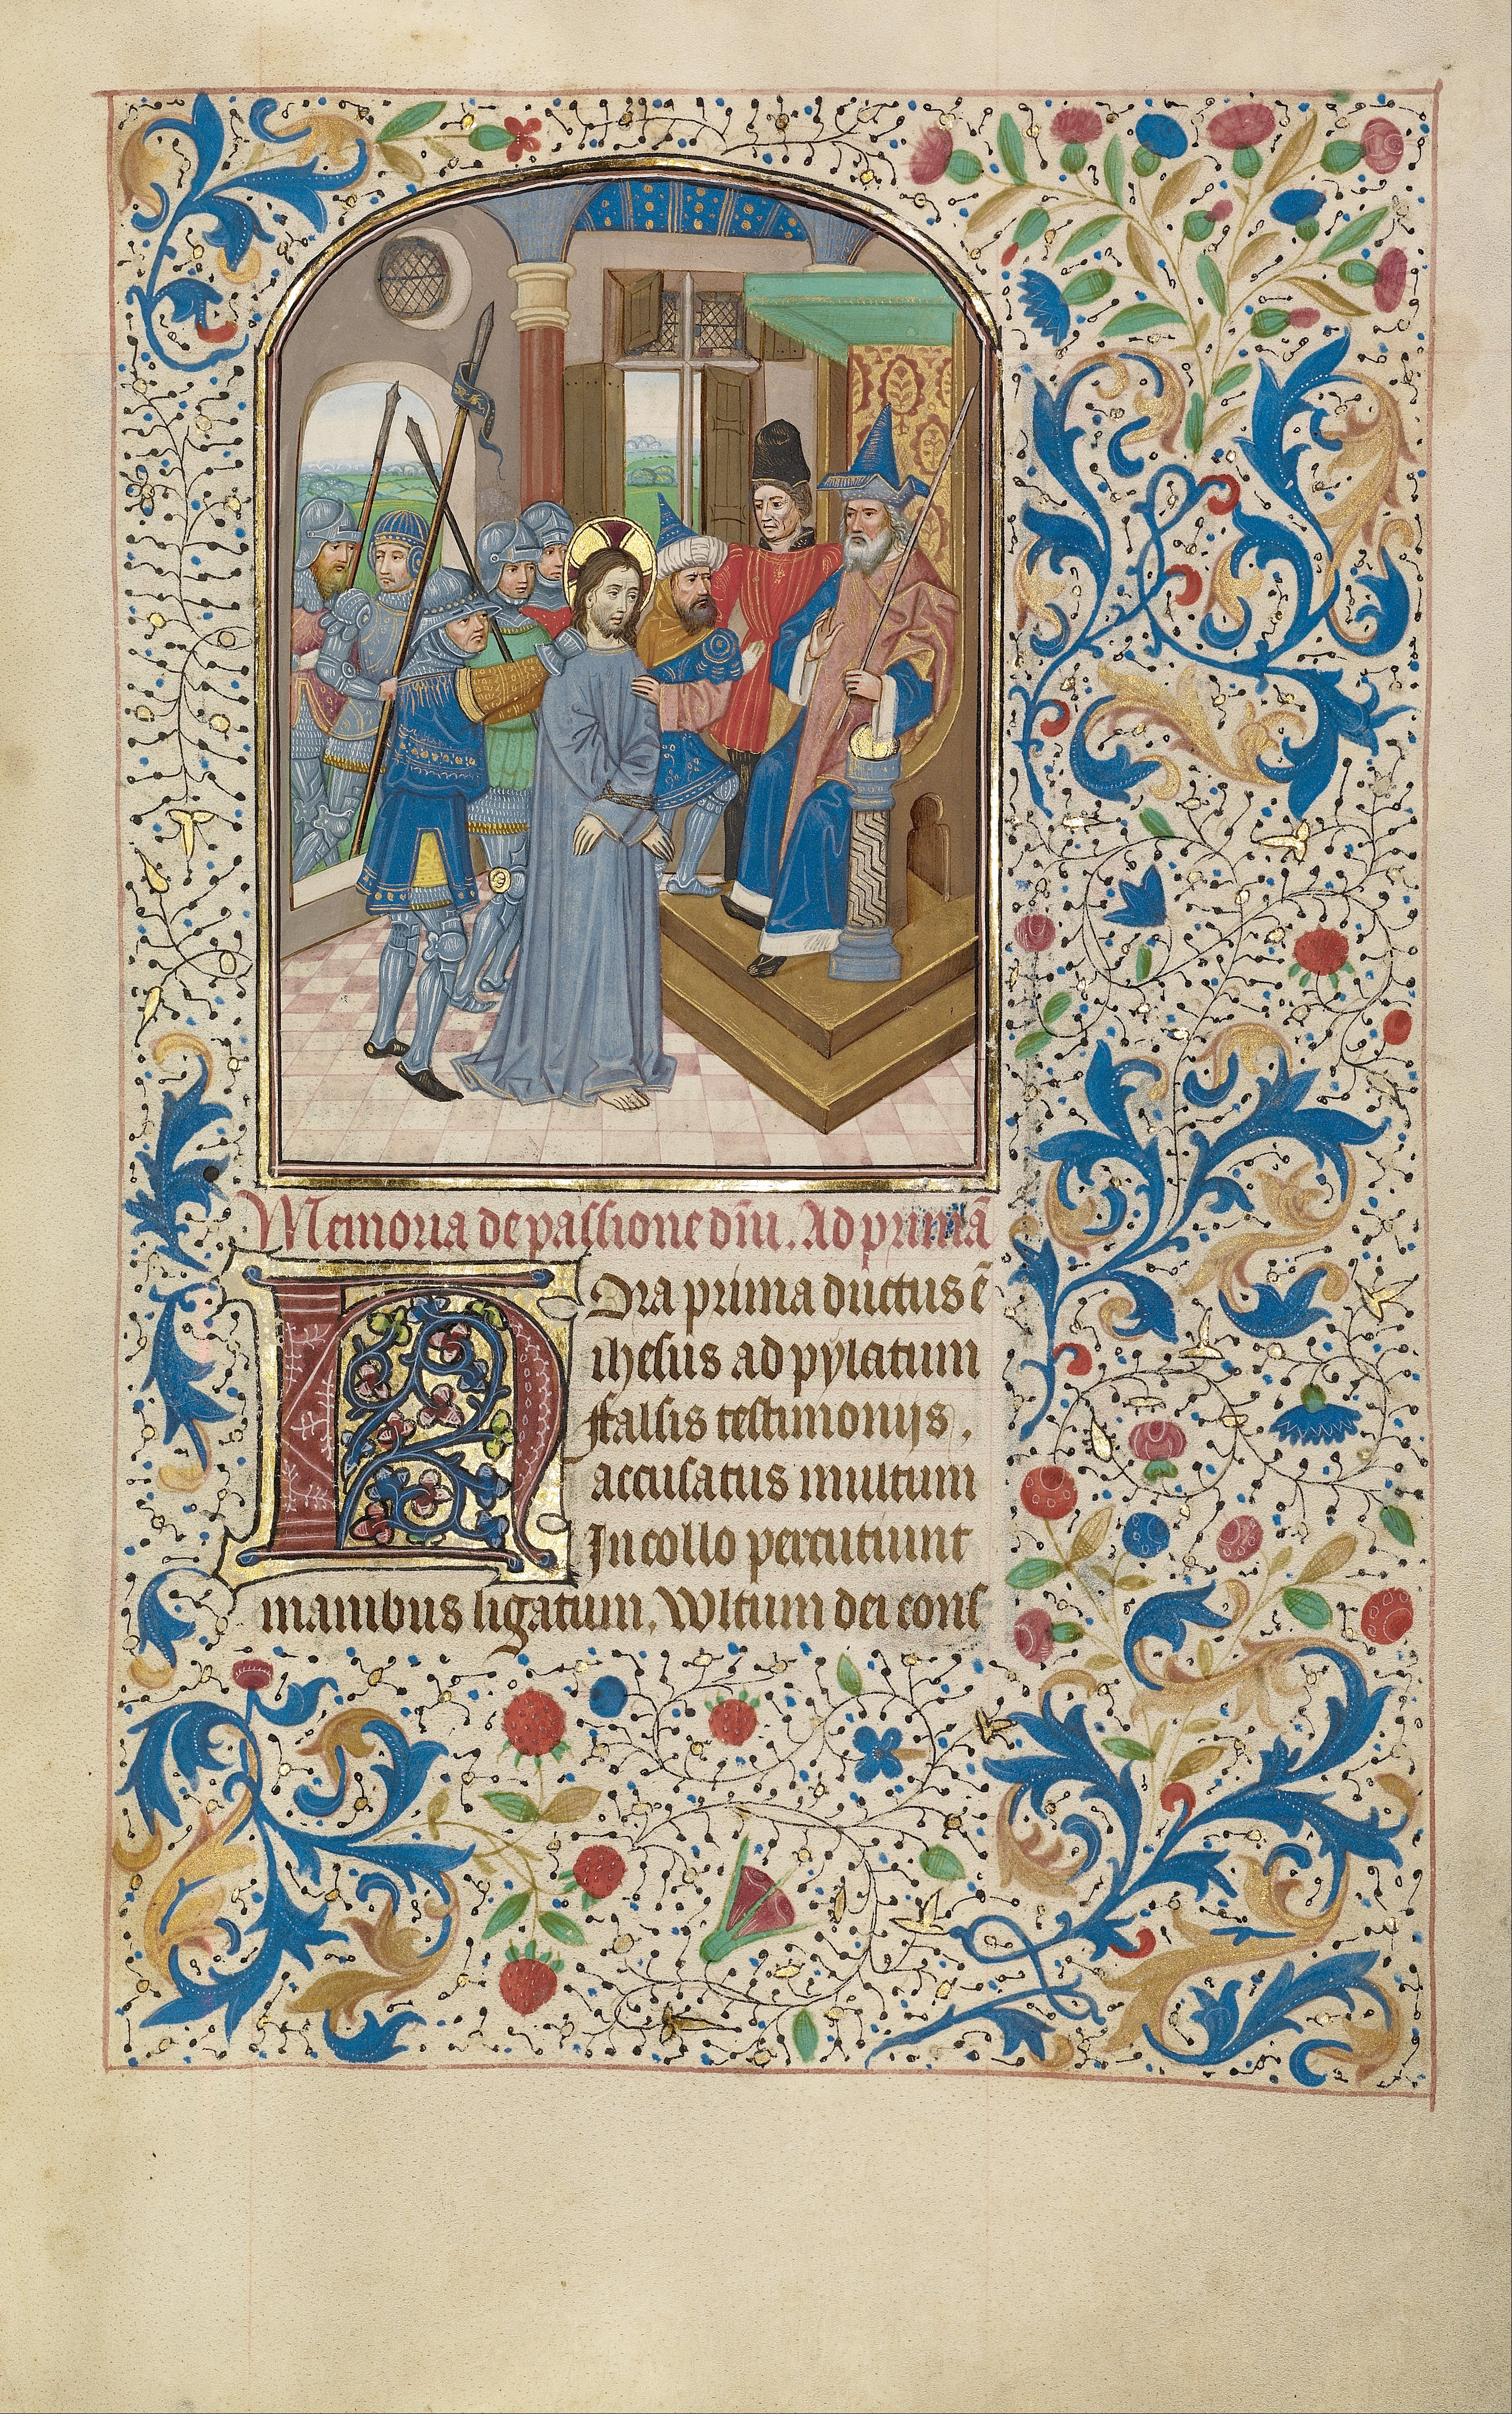
pattern, material, miniature, textile, art, publicdomain, drawing, illustration, design, decorative, symbolism, dutch, visual, flemish, manuscript, iconography, illuminatedmanuscript, willemvrelant, tapestry, needlework